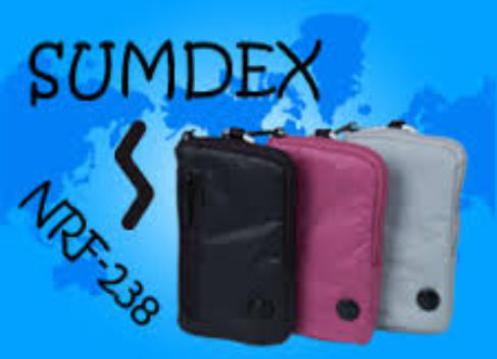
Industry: Clothes